Marj Sanur

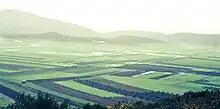
Marj Sanur, 2013

Marj Sanur (translation: "Sanur Valley"; also called Marj al-Ghuruq, translation: "Drowning Valley" is a closed basin within the northern mountains of the West Bank, located entirely in the southern Jenin Governorate, in between the cities of Jenin (to the north) and Nablus (to the south).